Zhe (Cyrillic)

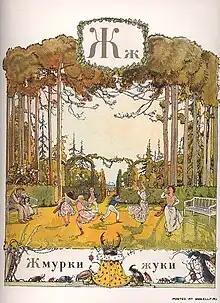
"Zhe", from Alexandre Benois' 1904 alphabet book

Zhe, Zha, or Zhu, sometimes transliterated as Že (Ж ж; italics: "Ж" "ж") is a letter of the Cyrillic script. It commonly represents the voiced retroflex sibilant or voiced postalveolar fricative /ʒ/, like the pronunciation of the in "measure". It is also often used with D (Д) to approximate the sound in English of the Latin letter J with a ДЖ combination. Zhe is romanized as , or .